Tommykaira

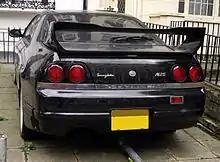
The Tommykaira M25, based on the R33 Skyline GTS-t

By 1996, Tommykaira had solely modified pre-existing models manufactured by Nissan and Subaru; nonetheless, the heavy improvements worked out by the company on the cars made it gain recognition as a brand in its own right.